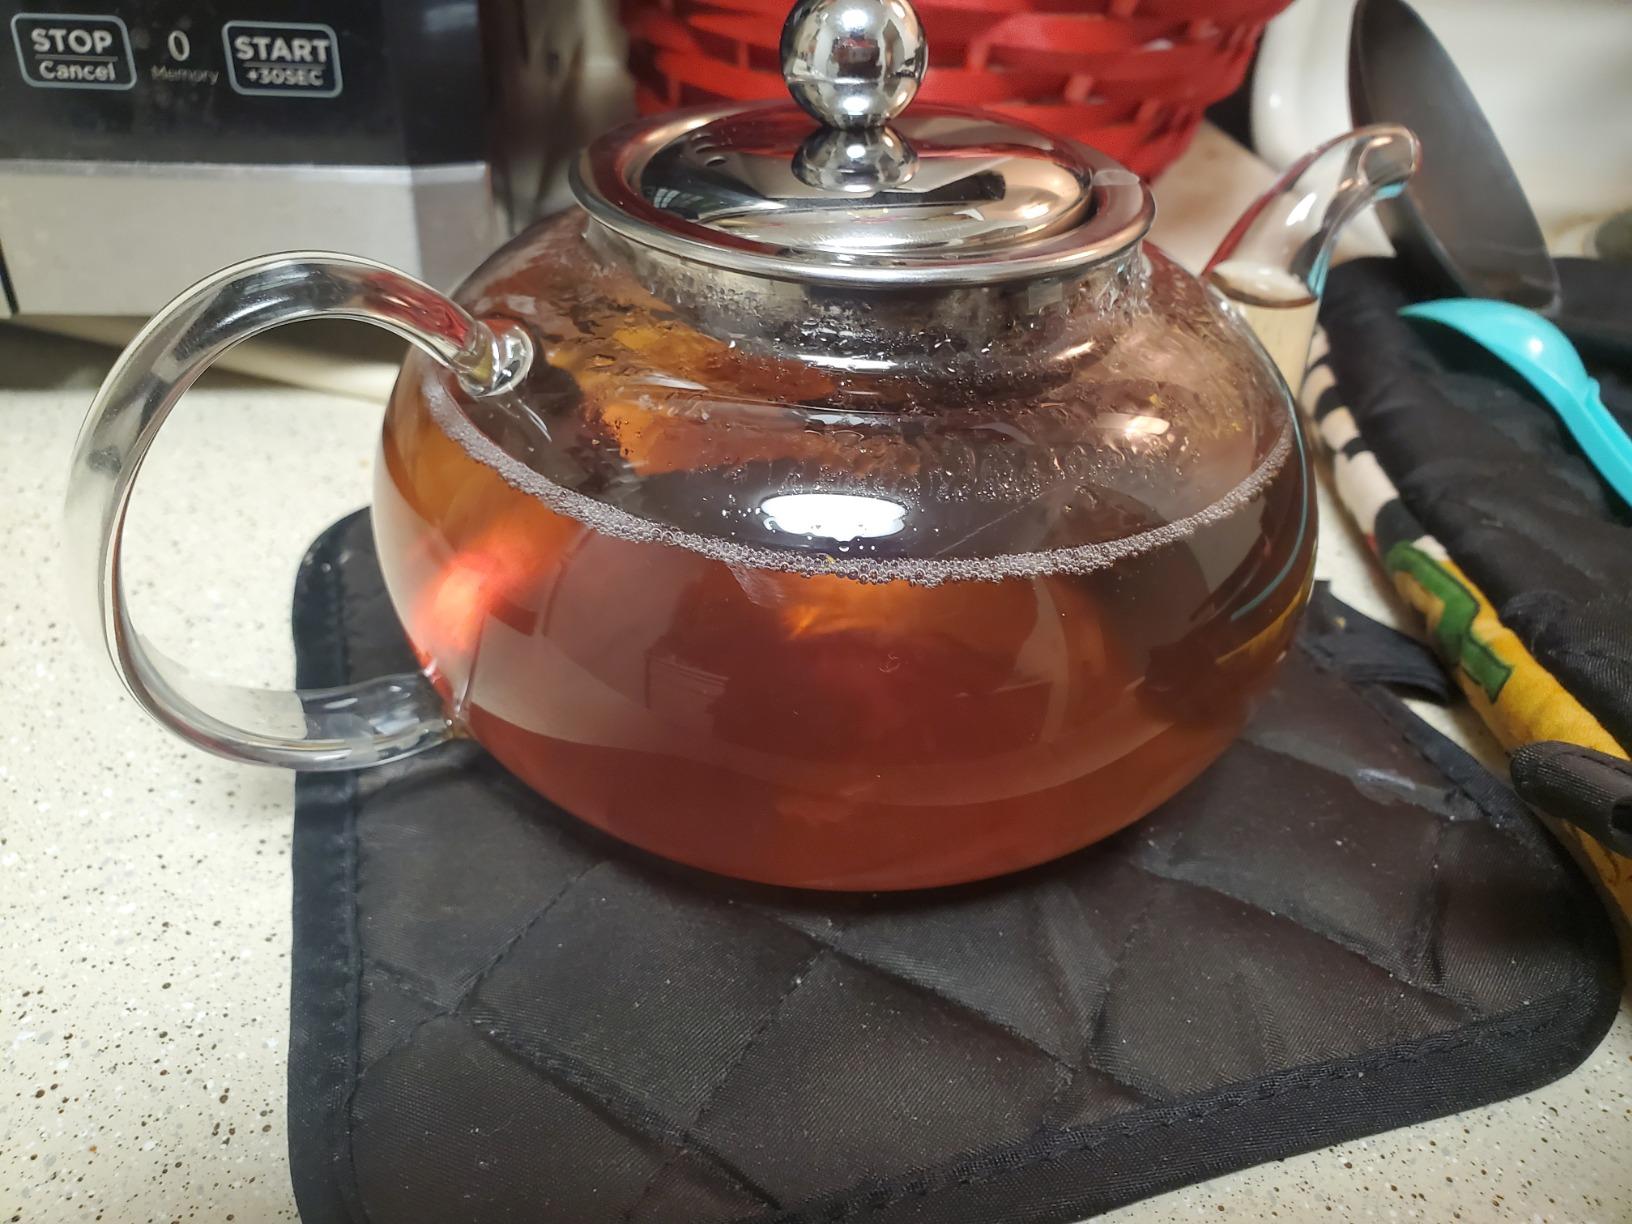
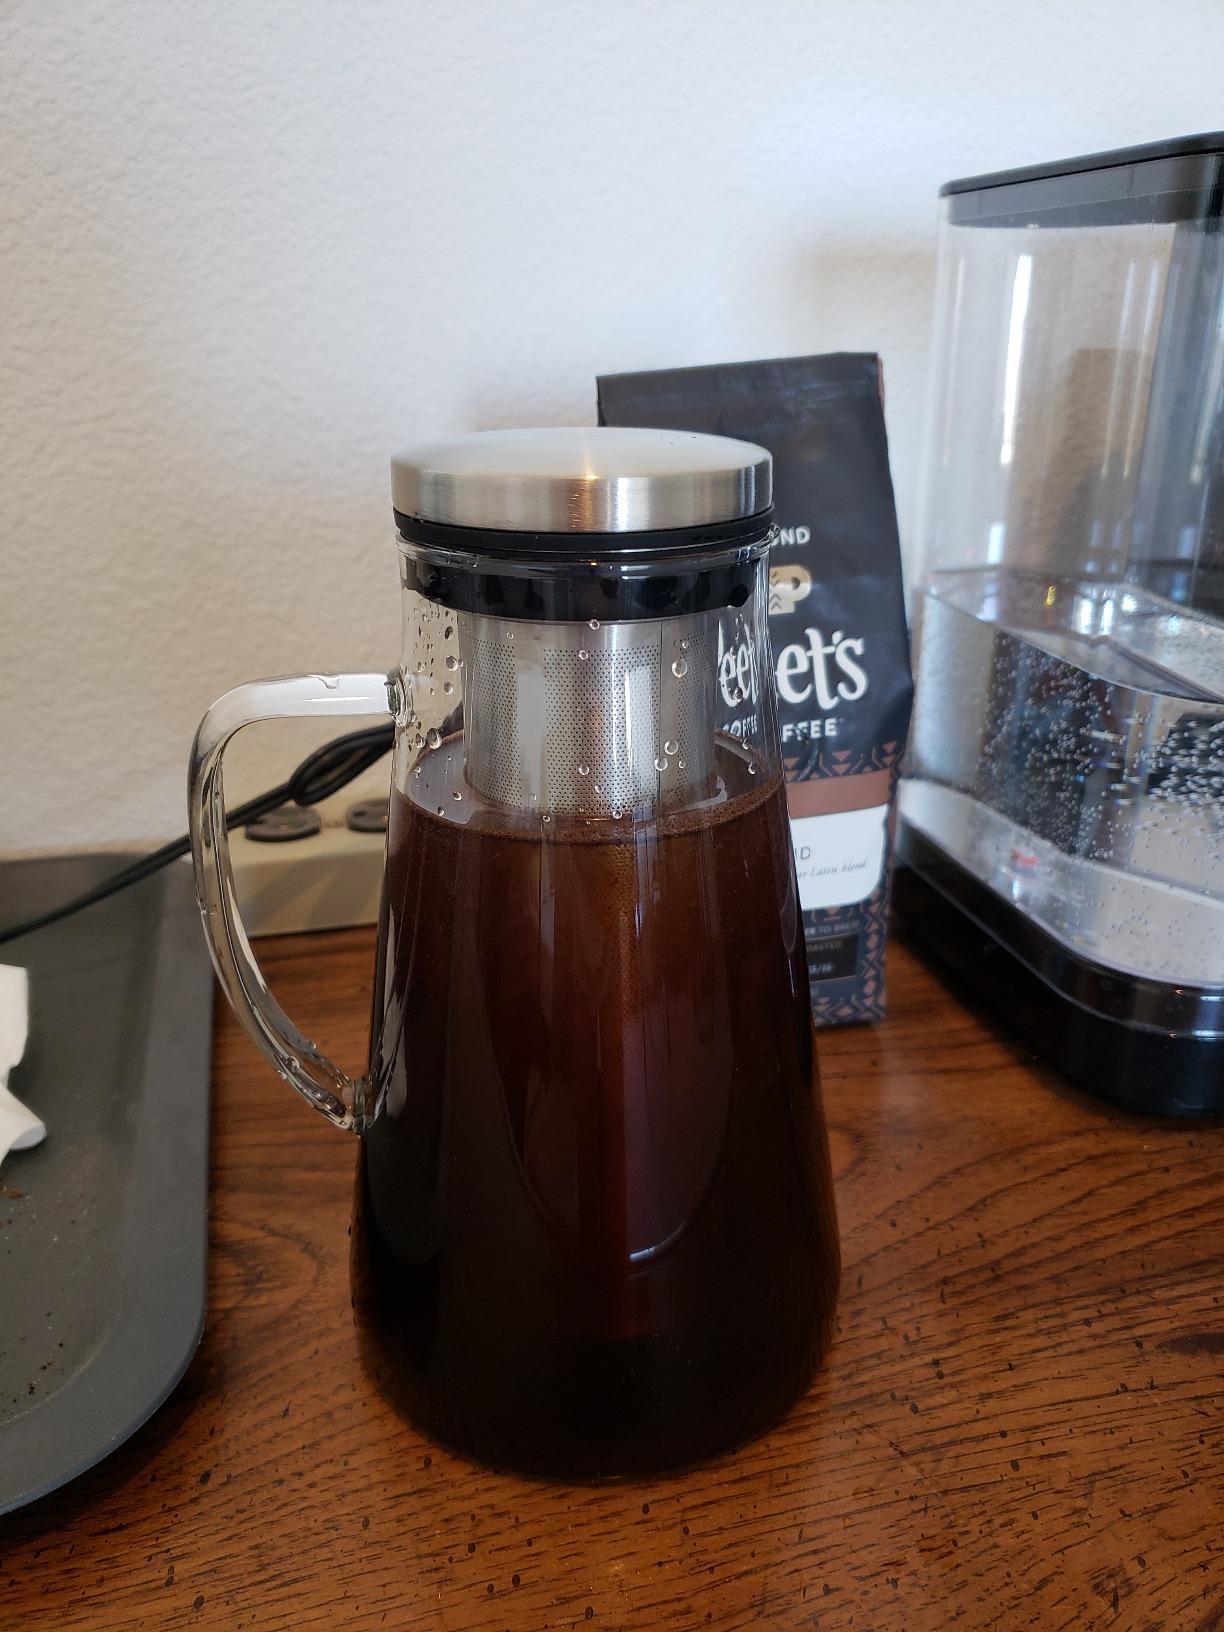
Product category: items_tea
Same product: no